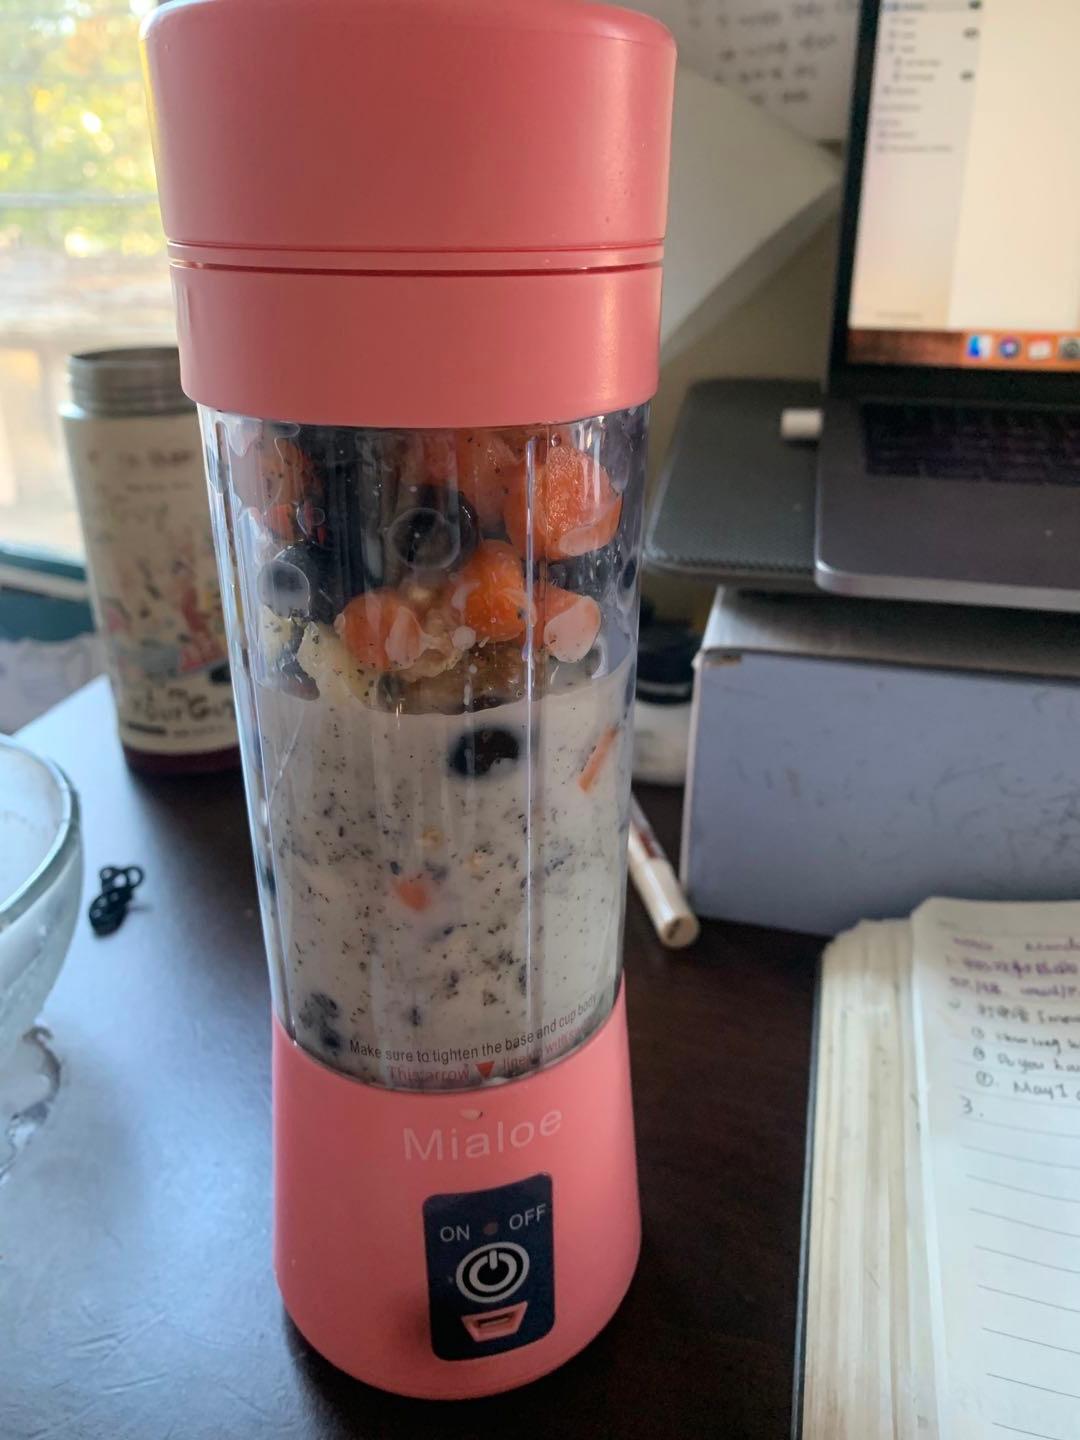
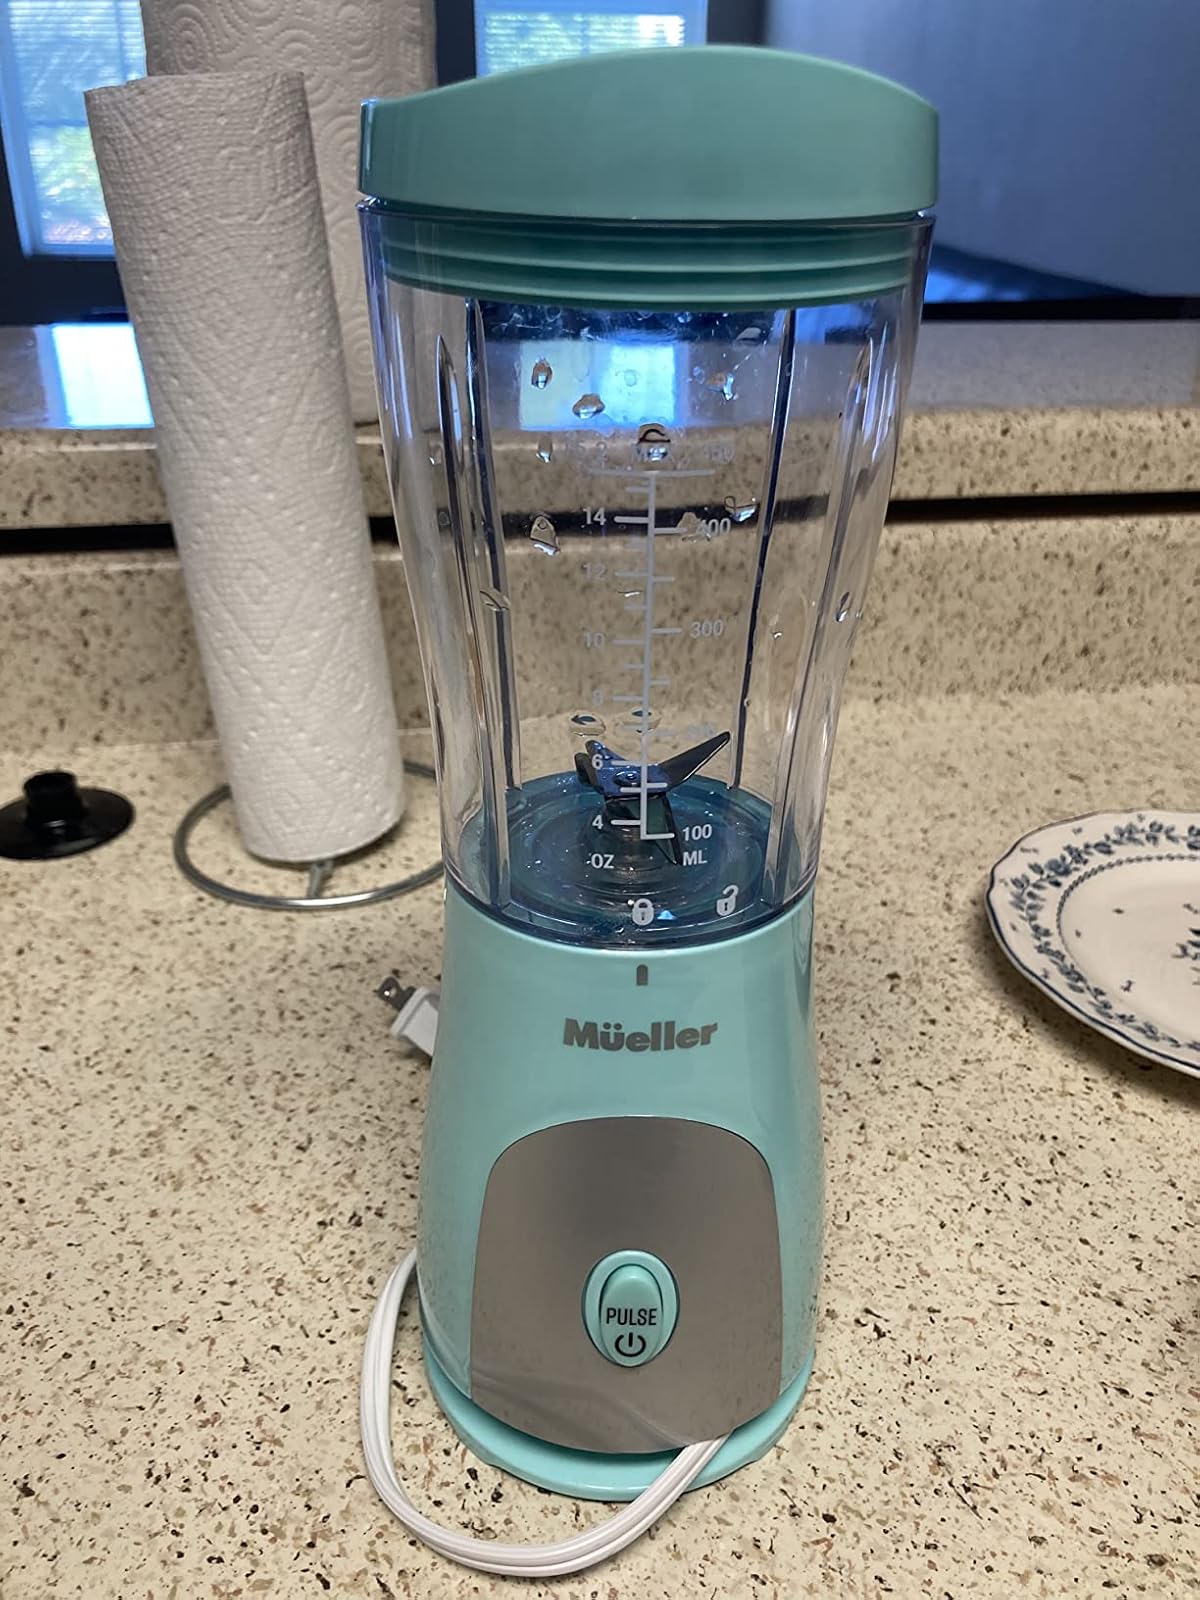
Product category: items_blender
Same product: no